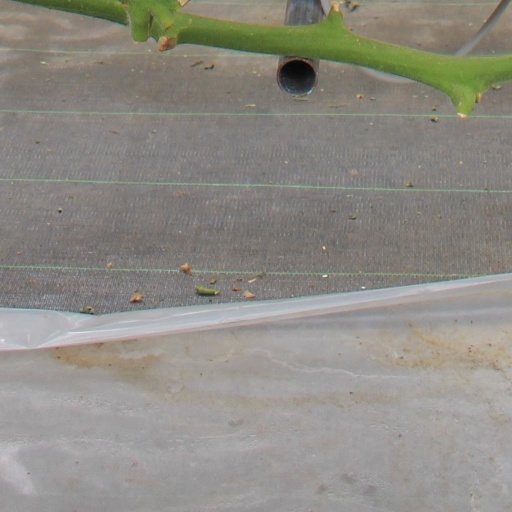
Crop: tomato